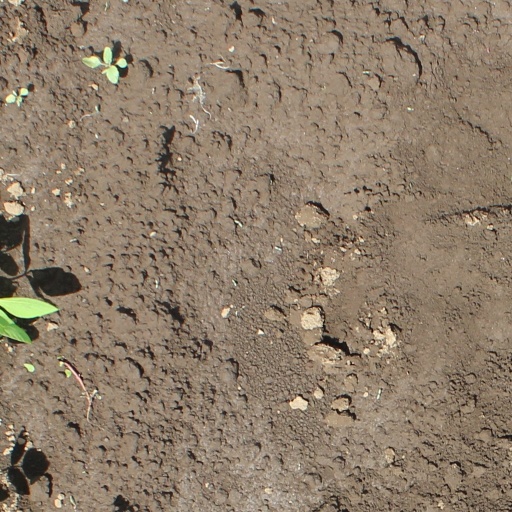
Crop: soybean